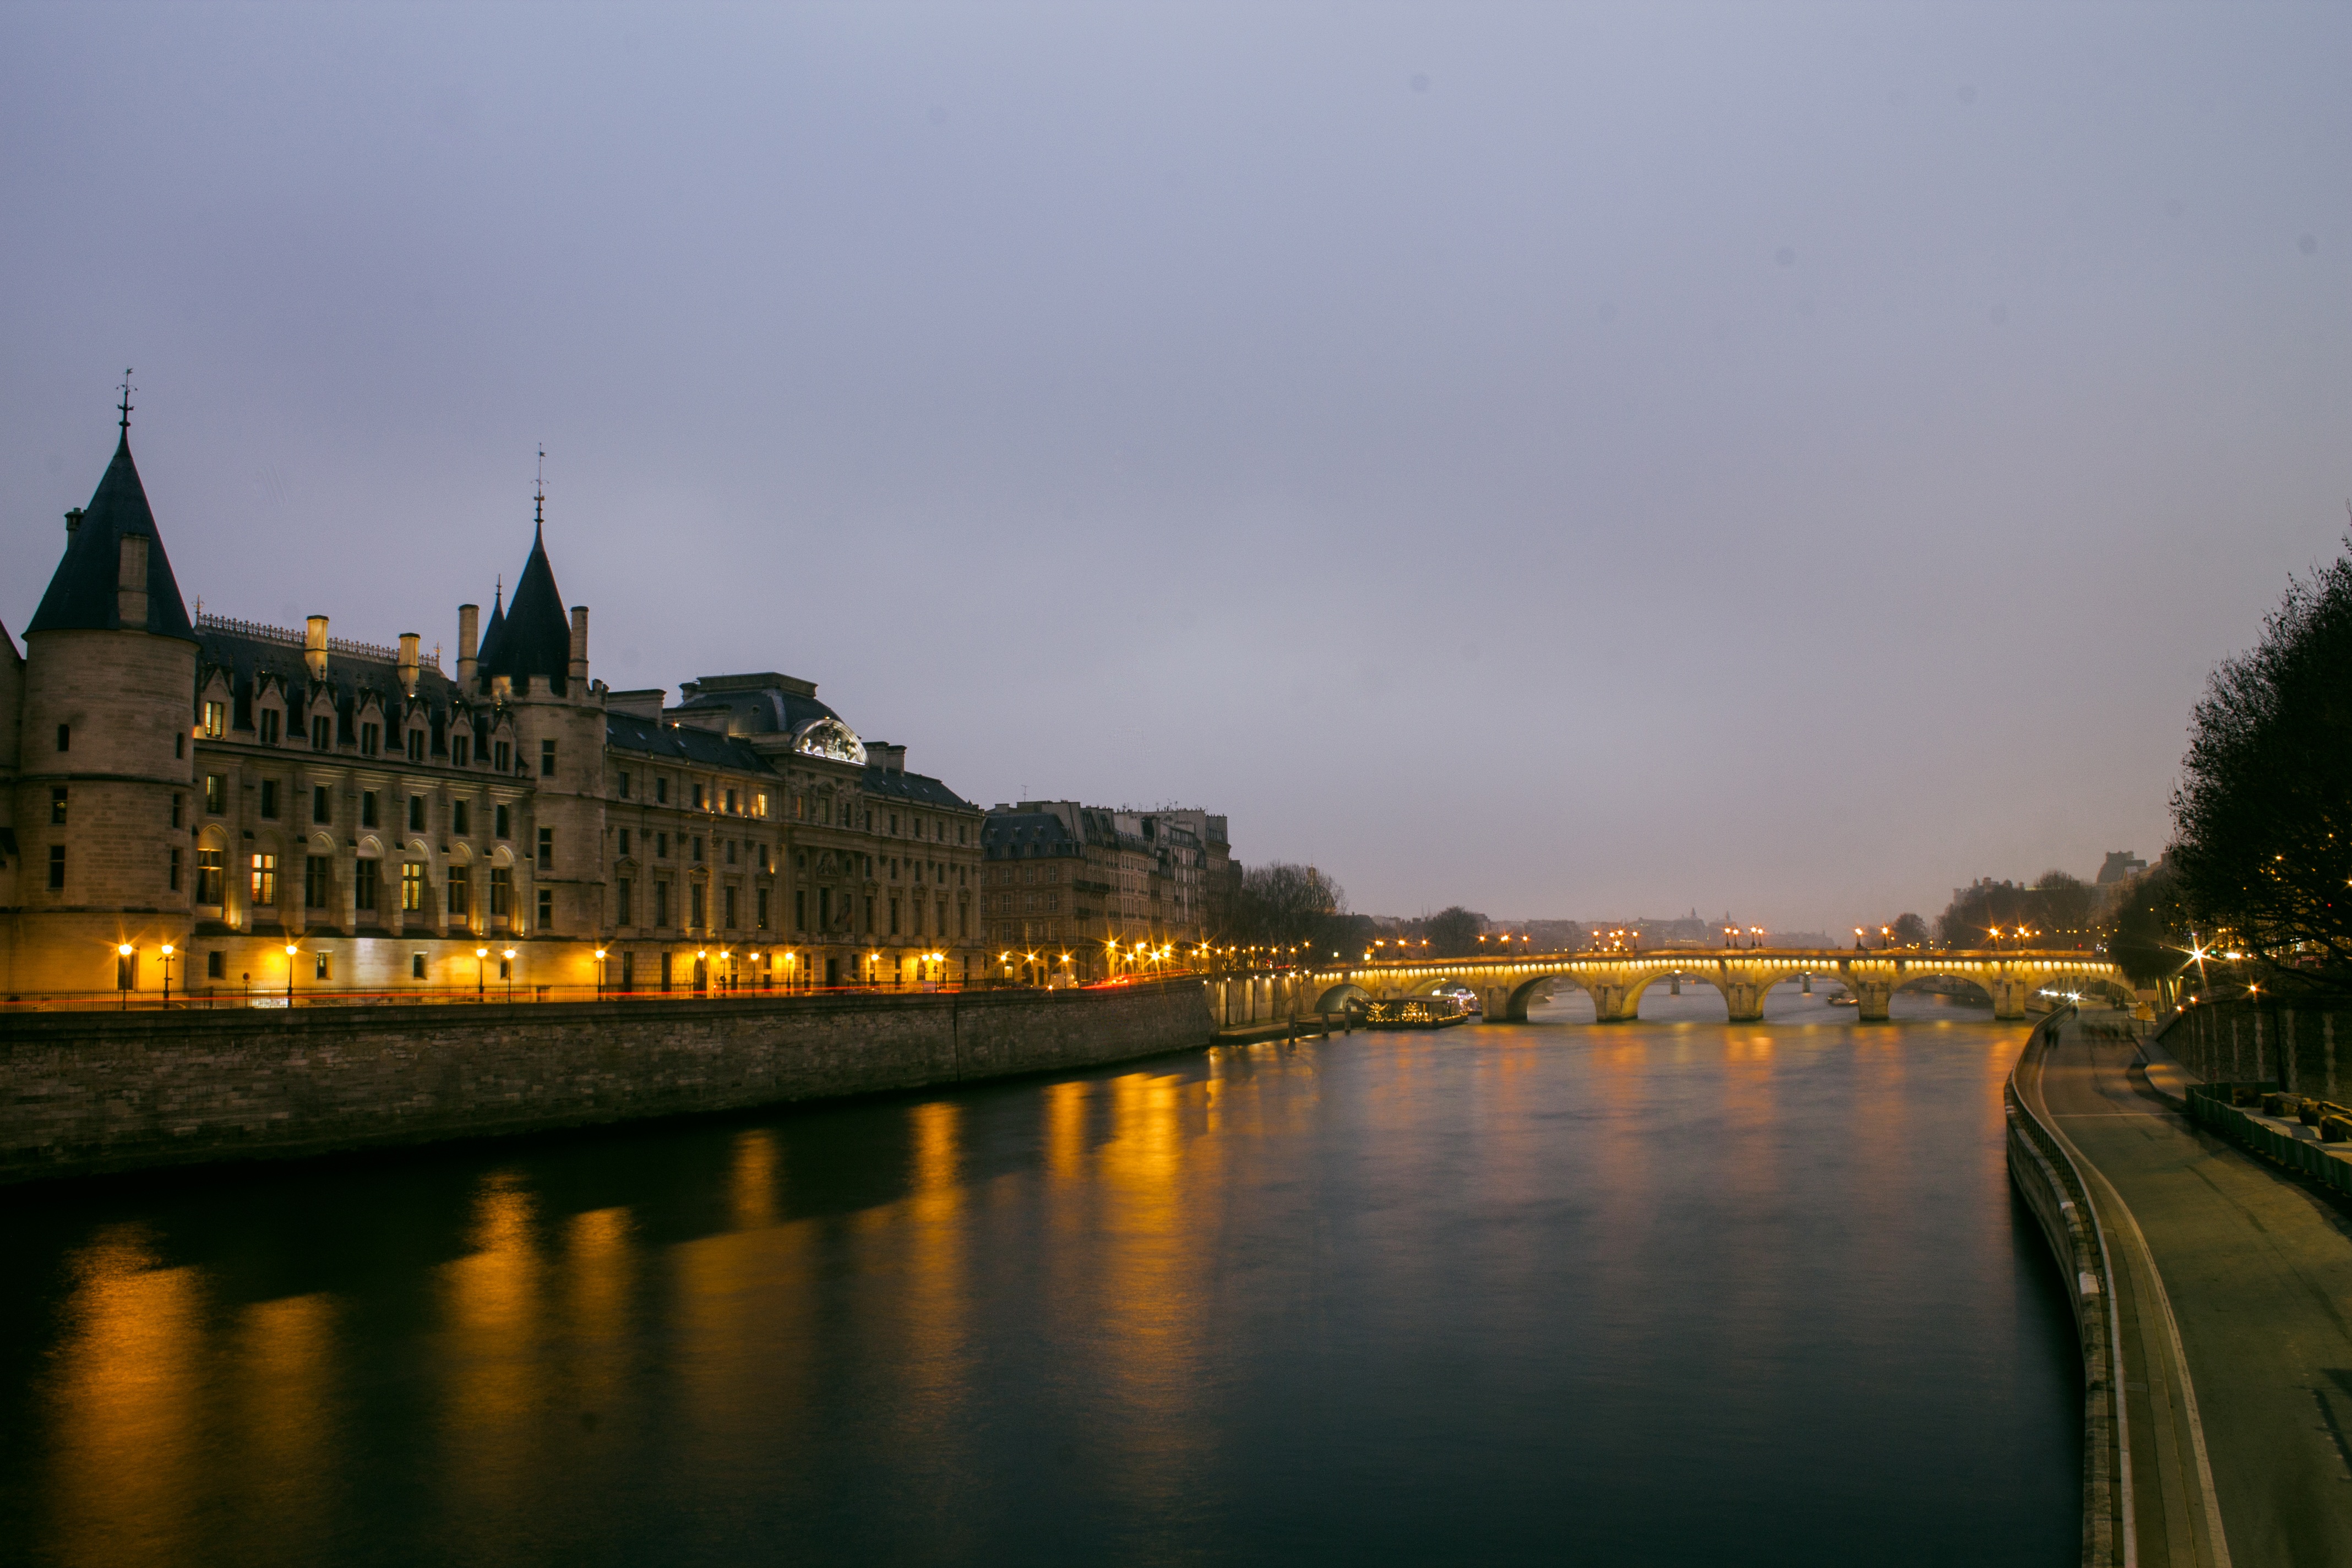
water, light, architecture, sky, sunset, bridge, skyline, night, morning, building, dawn, city, atmosphere, paris, river, canal, ship, cityscape, dusk, france, evening, reflection, romantic, landmark, facade, blue, tourism, lighting, waterway, illuminated, places of interest, old town, lights, promenade, mood, historically, mirroring, atmospheric, its, destinations, cosmopolitan city, impressive, human settlement, la seine